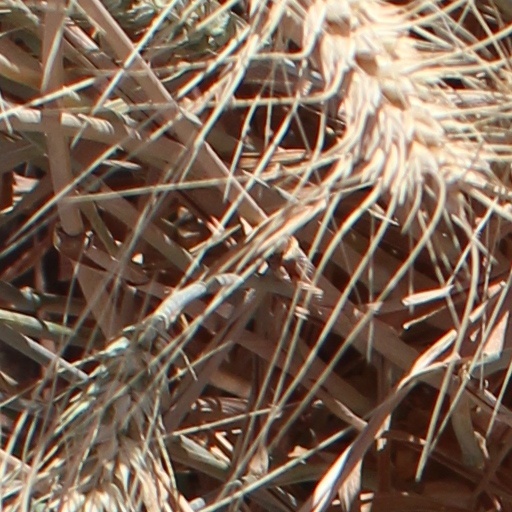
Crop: wheat